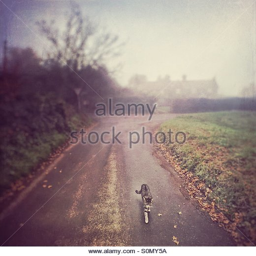
cat out for a walk